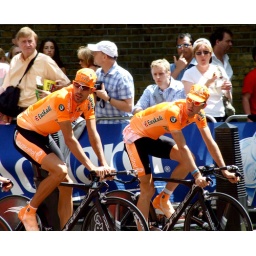
The boys having a quick perve at some girl in the crowd